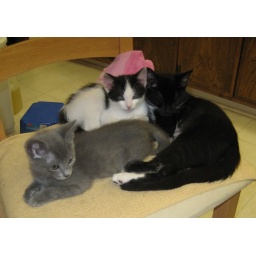
When there's a cute clump o kittens on the chair like this, it's important to have the camera near by.